Idoma people

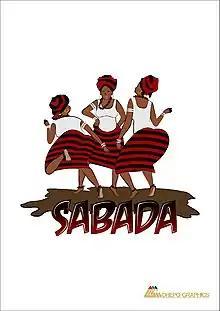
A Digital Art of elegant and energetic dancers from the Idoma speaking tribe of Benue State, Nigeria in their cultural attire of Red and Black strips.

The Idoma people are known for their love of food, as there is an annual food festival in Benue State to celebrate women and the various traditional cuisines.